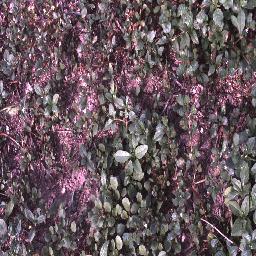
Label: negative